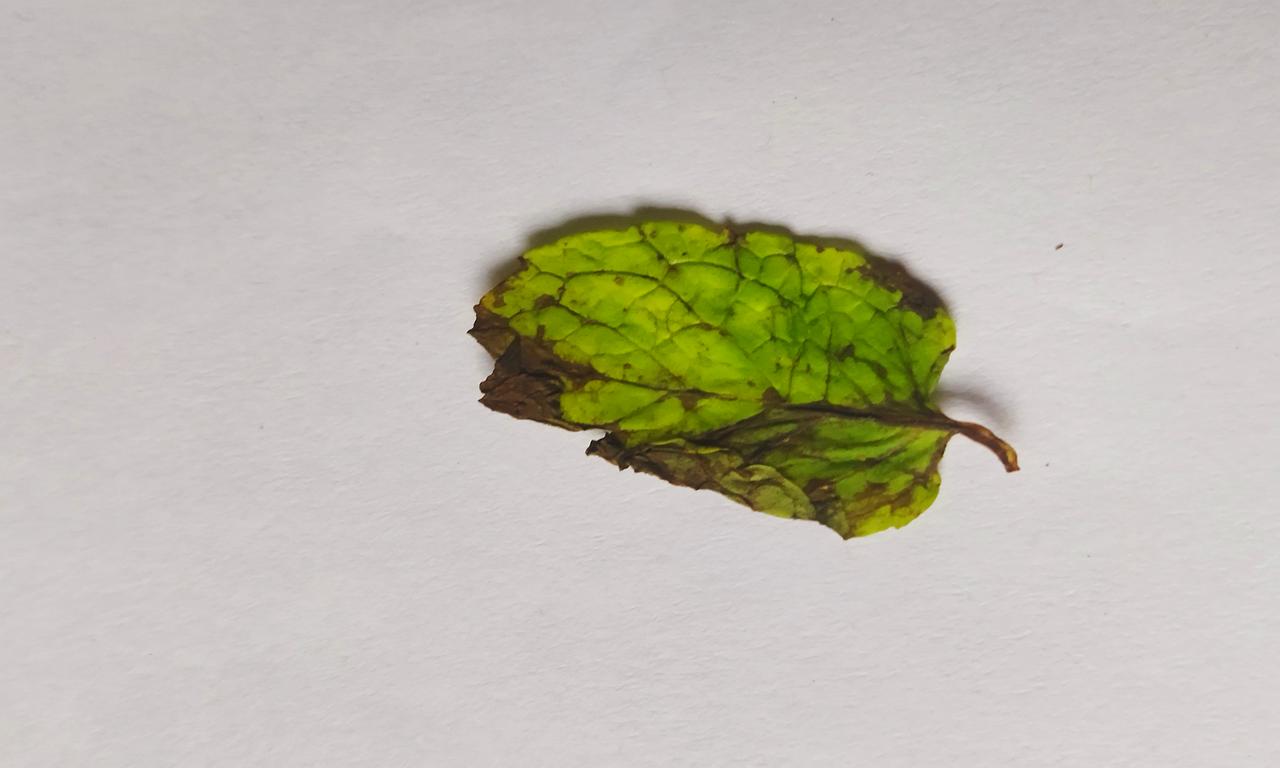
Label: Spoiled